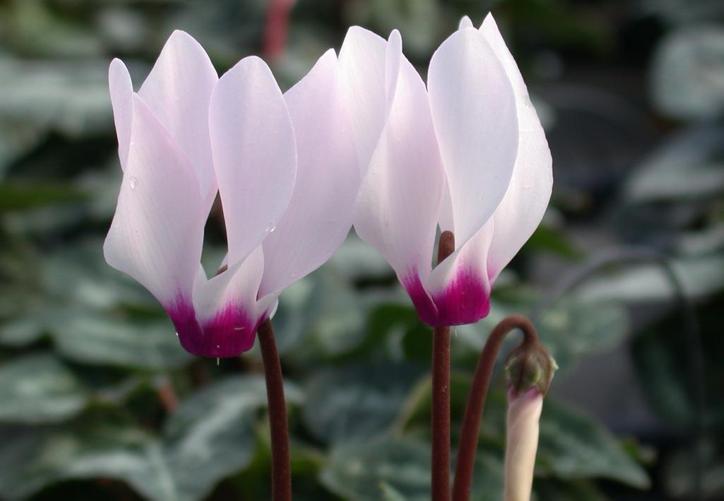
Label: cyclamen